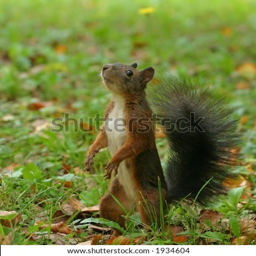
cute squirrel standing on the grass